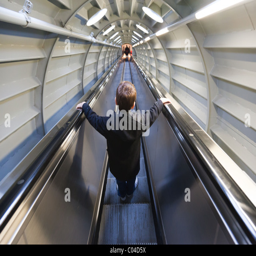
young boy riding down a long escalator